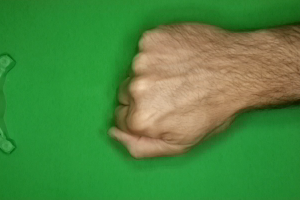
Label: rock